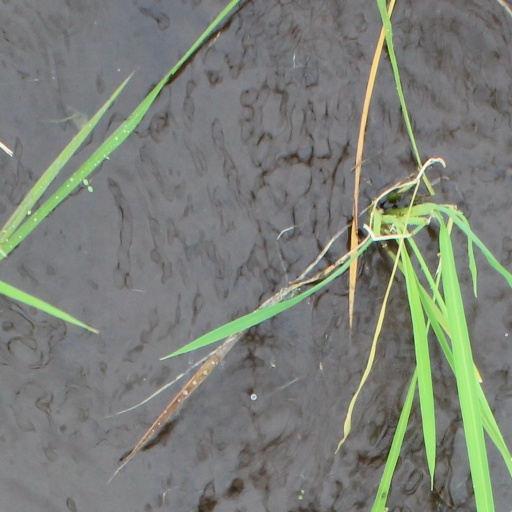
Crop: rice